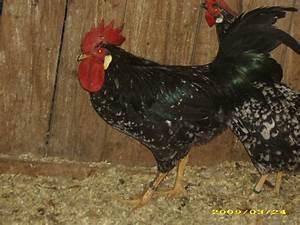
chicken